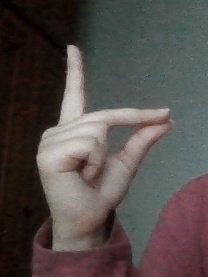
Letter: ta